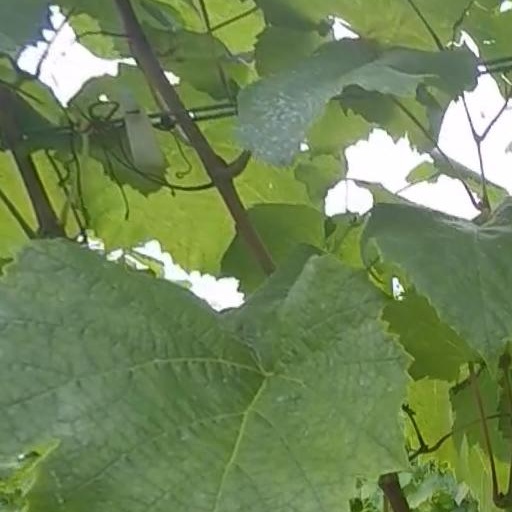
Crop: grape